Frank Reynolds (artist)

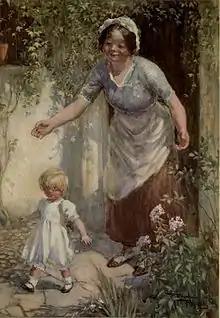
Peggotty and young David Copperfield, art by Frank Reynolds 1911

He was well known for his many illustrations in several books by Charles Dickens, including "David Copperfield" (c. 1911), "The Pickwick Papers" (c. 1912) and "The Old Curiosity Shop" (c. 1913). He succeeded F. H. Townsend as the art editor for "Punch".